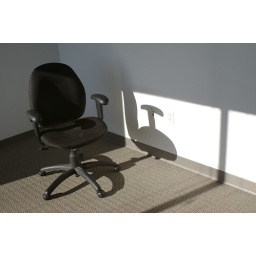
office chair in empty office